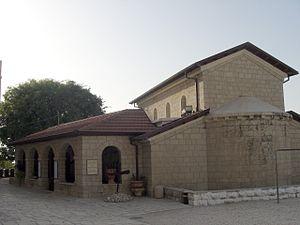
Beit Jamal est un village situé dans les collines de Judée, près de la limite sud de la ville de Bet Shemesh, où vit une communauté catholique de la congrégation des Salésiens souvent désignée par le même nom.